Luethstrom–Hurin House

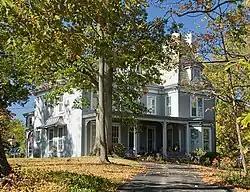
Front, seen from Reily Road

The Luethstrom–Hurin House is a historic residence in the city of Wyoming, Ohio, United States. Erected in the 1860s and profoundly modified before 1875, it was the home of two prominent businessmen in the local grain and flour industry, and it has been designated a historic site because of its architecture.